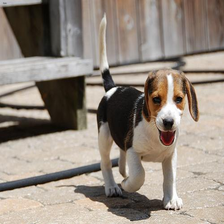
Species: dog
Breed: beagle